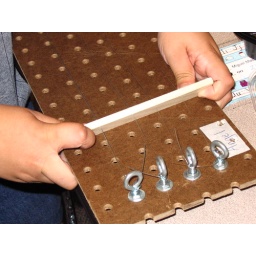
Adding a wooden bridge amplifies the sound by increasing the amount of vibrations.